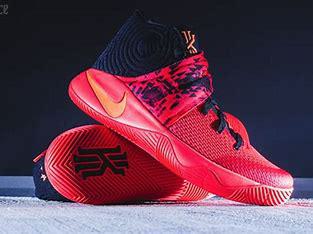
Brand: Nike
Model: Kyrie 2